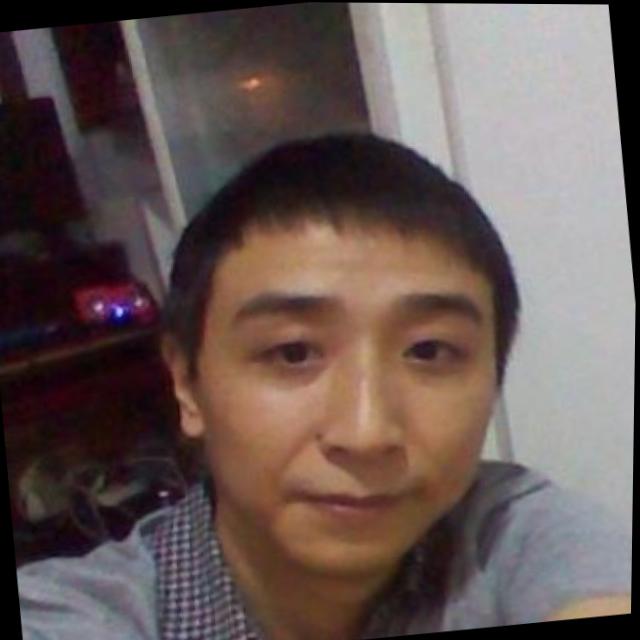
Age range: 21-44